Taro

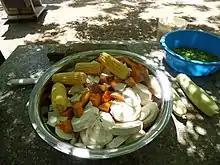
Chopped taro for preparing sopa de gallina

In Kenya, Uganda and Tanzania, taro is commonly known as "arrow root", yam, amayuni (plural) or ejjuni (singular), , or and in some local Bantu languages. There are several varieties and each variety has its own local name. It is usually boiled and eaten with tea or other beverages, or as the main starch of a meal. It is also cultivated in Madagascar, Malawi, Mozambique, and Zimbabwe.